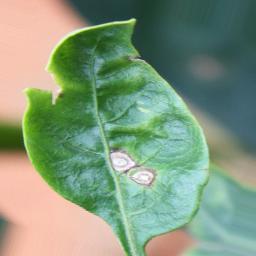
Label: cercospora